Royal Opera House

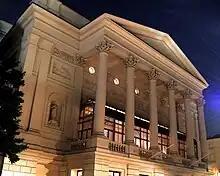
The Royal Opera House, Bow Street Façade, after reconstruction

In 1817, bare flame gaslight had replaced the former candles and oil lamps that lighted the Covent Garden stage. This was an improvement, but in 1837 Macready employed limelight in the theatre for the first time, during a performance of a pantomime, "Peeping Tom of Coventry". Limelight used a block of quicklime heated by an oxygen and hydrogen flame. This allowed the use of spotlights to highlight performers on the stage.